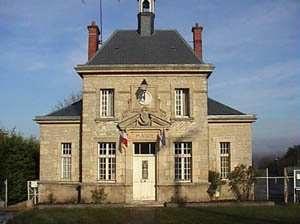
Marie de Courcelles Sapicourt